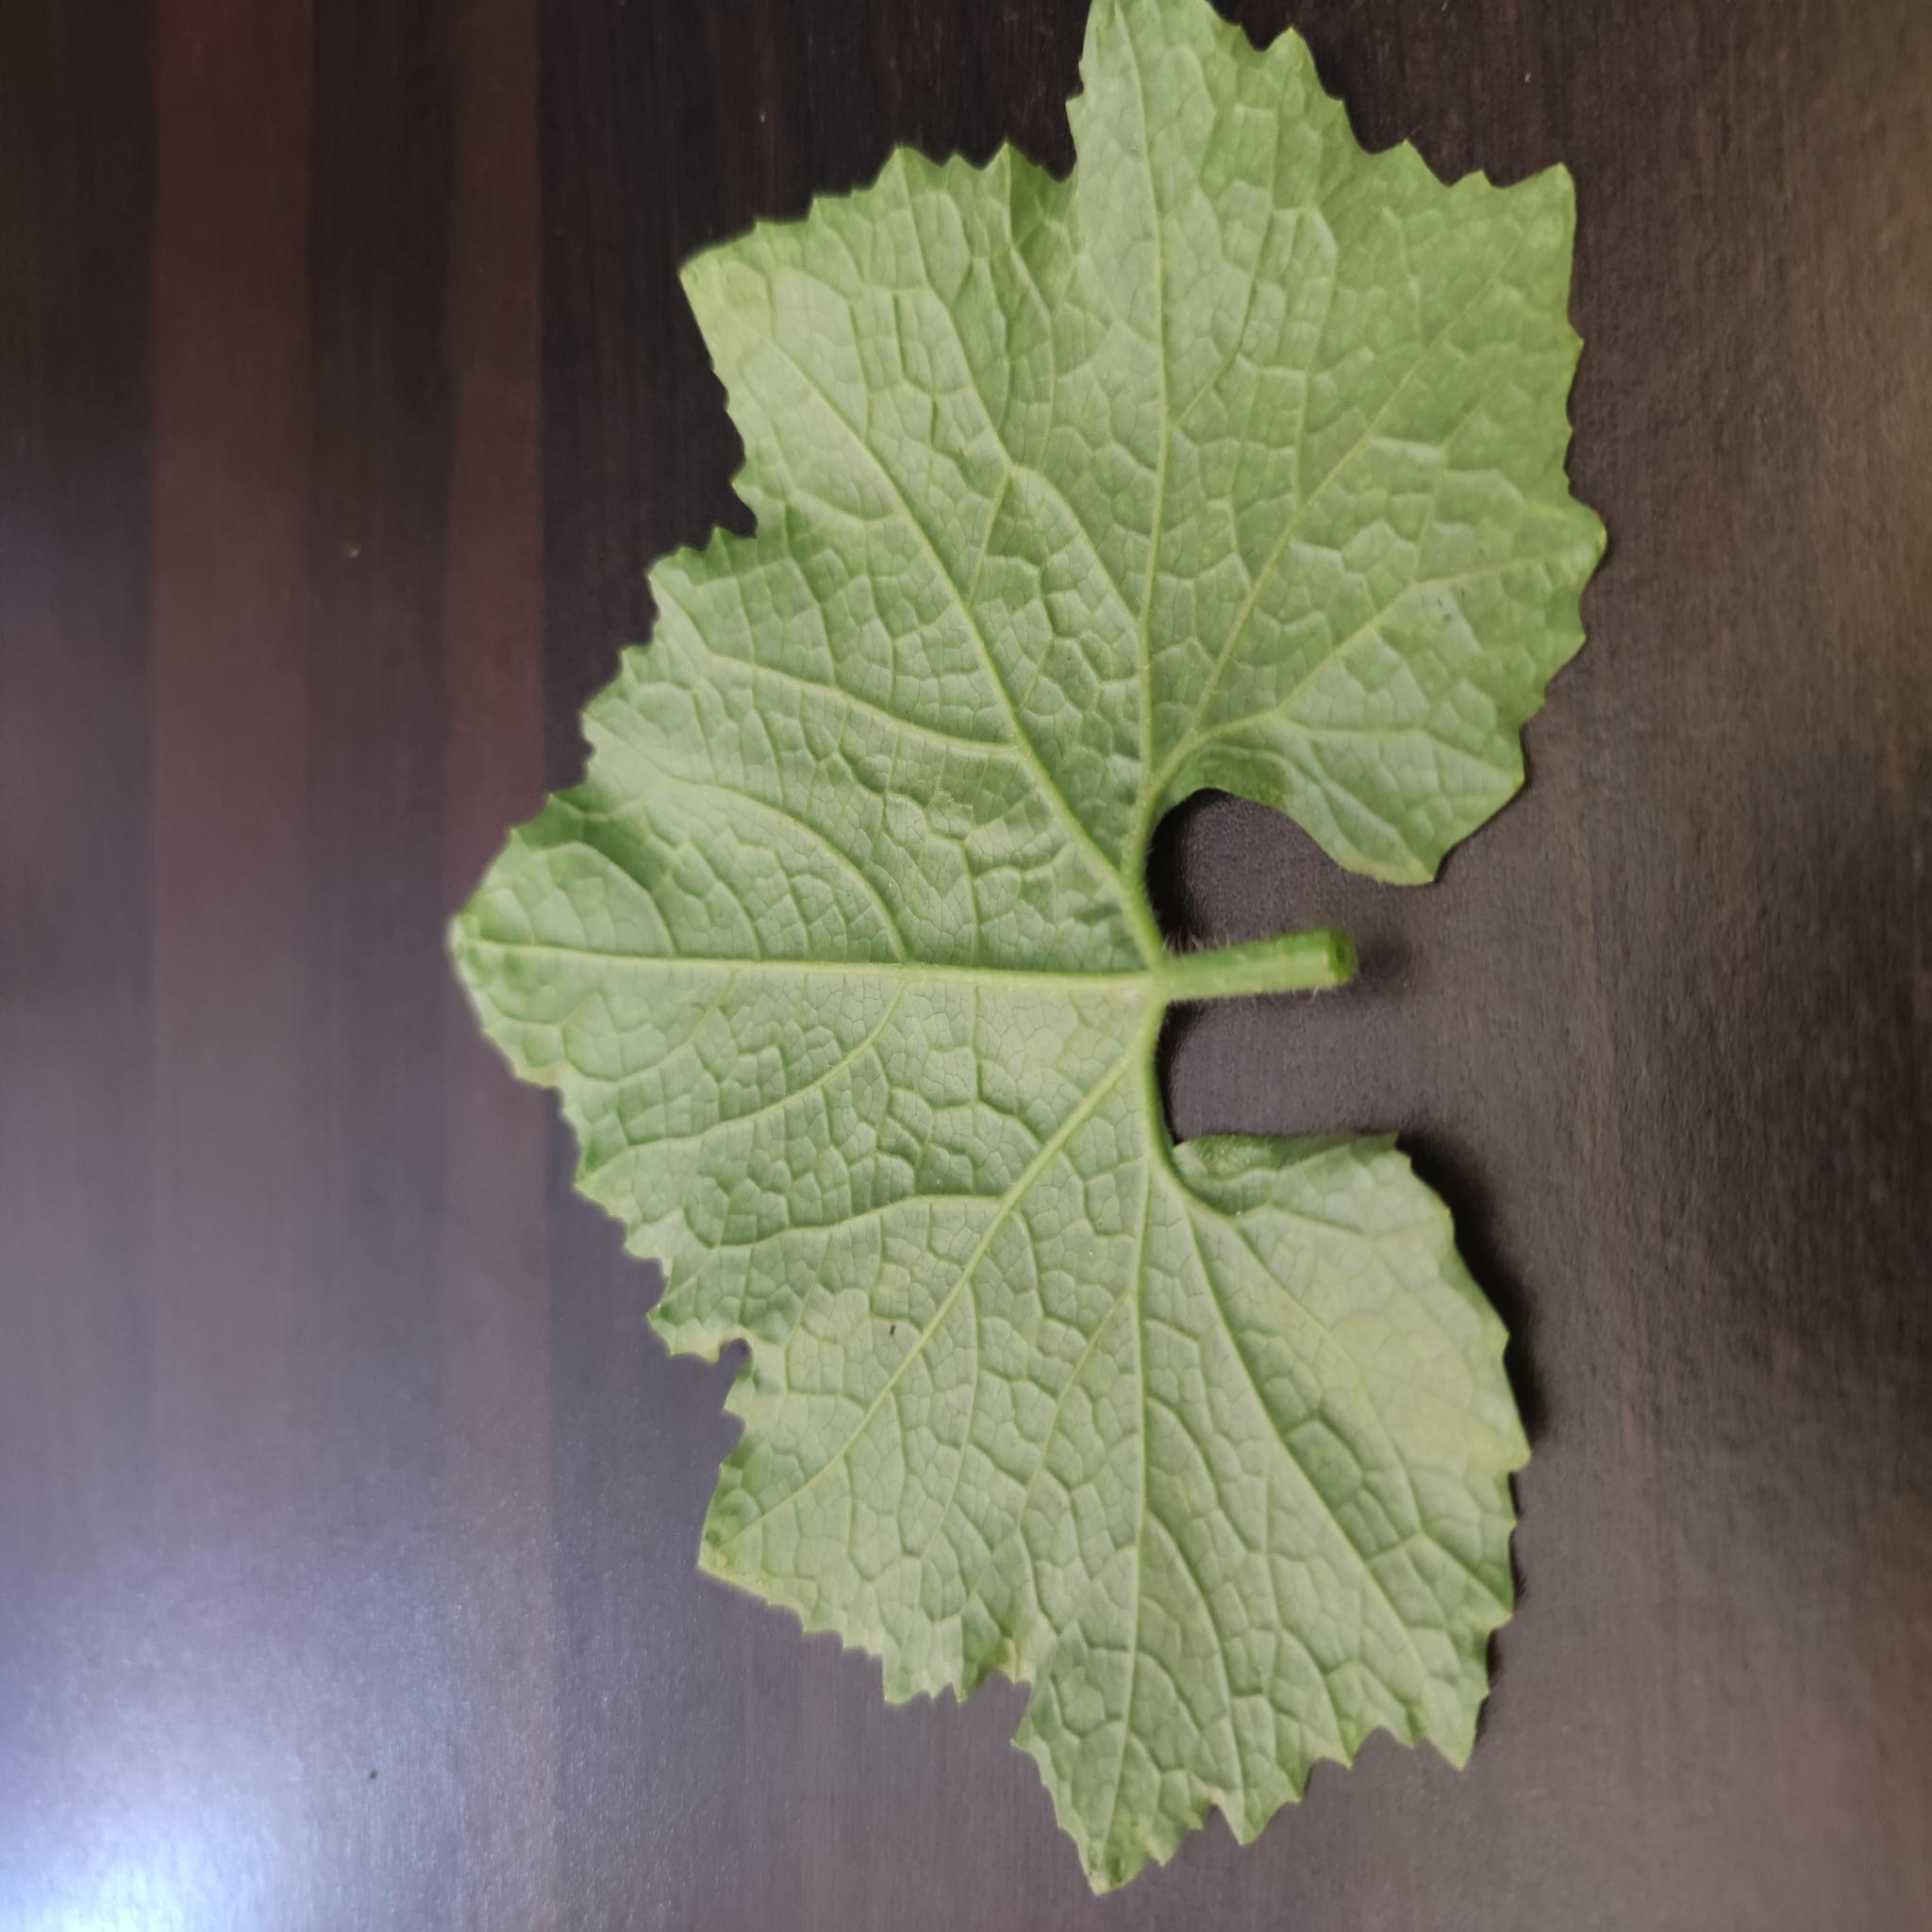
Label: Healthy